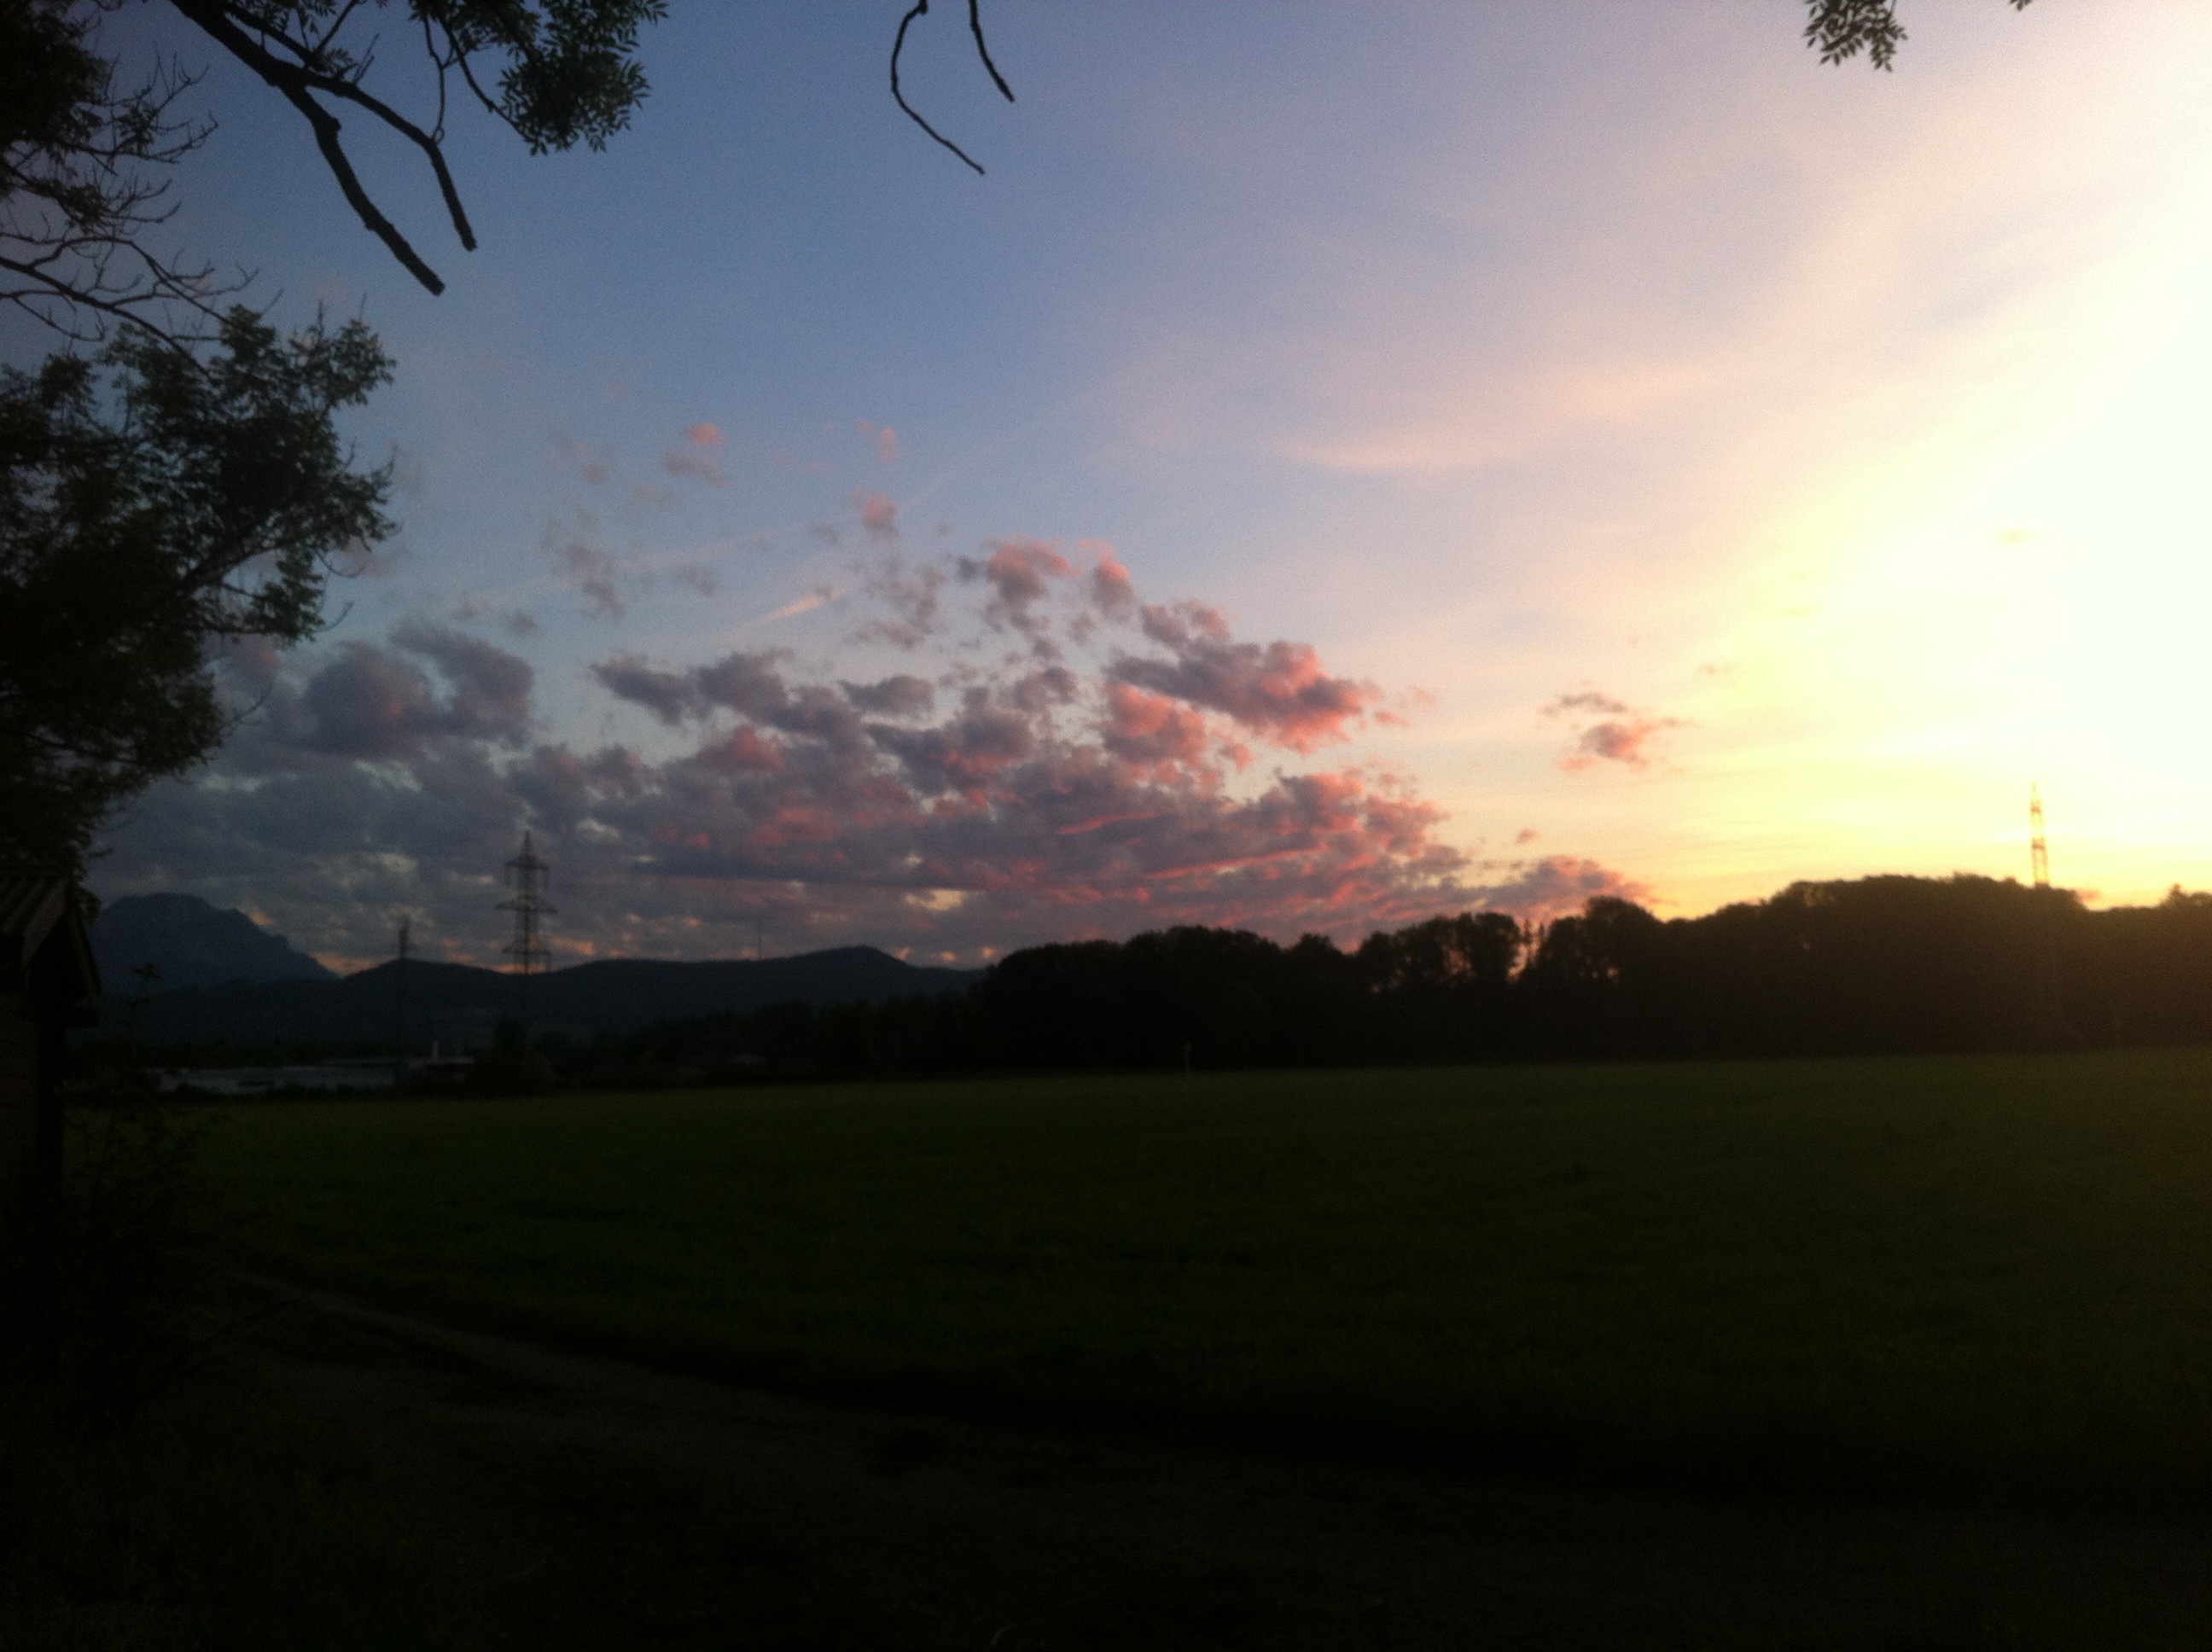
nature, horizon, mountain, cloud, sky, sun, sunrise, sunset, field, sunlight, morning, hill, dawn, atmosphere, dusk, evening, plain, afterglow, rural area, atmospheric phenomenon